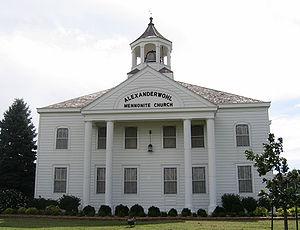
Goessel est une ville du comté de Marion, situé dans le Kansas, aux États-Unis. En 2010 sa population était de 539 habitants.